Amrit Kaur

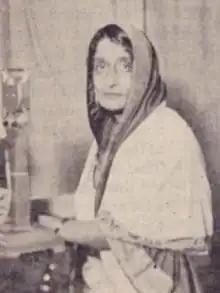
Rajkumari Amrit Kaur, from a 1936 issue of "The Indian Listener"

Rajkumari Dame Bibiji Amrit Kaur ("née" Ahluwalia) DStJ (2 February 1887 – 6 February 1964) was an Indian activist and politician. Following her long-lasting association with the Indian independence movement, she was appointed the first Health Minister of India in 1947 and remained in office until 1957. She also held the charge of Sports Minister and Urban Development Minister and was instrumental in setting up the National Institute of Sports, Patiala. During her tenure, Kaur ushered in several healthcare reforms in India and is widely remembered for her contributions to the sector and her advocacy of women's rights. Kaur was also a member of the Constituent Assembly of India, the body that framed the Constitution of India. She was the first indian woman as a minister in central ministry.